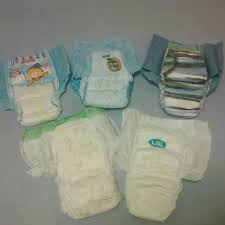
Waste category: trash